Jean-Victor Poncelet

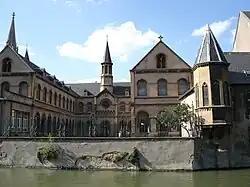
The Lycée Fabert in Metz, where Poncelet was fellow student.

Poncelet was born in Metz, France, on 1 July 1788, the illegitimate then legitimated son of Claude Poncelet, a lawyer of the Parliament of Metz and wealthy landowner. His mother, Anne-Marie Perrein, had a more modest background. At a young age, he was sent to live with the Olier family at Saint-Avold. He returned to Metz for his secondary education, at Lycée Fabert. After this, he attended the , a prestigious school in Paris, from 1808 to 1810, though he fell behind in his studies in his third year due to poor health. After graduation, he joined the Corps of Military Engineers. He attended the École d'application in his hometown during this time, and achieved the rank of lieutenant in the French Army the same year he graduated.